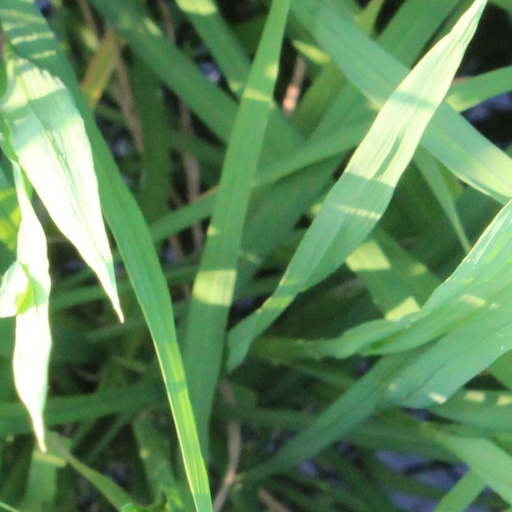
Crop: rice